Sky position (RA, Dec in degrees): 175.447, 7.603
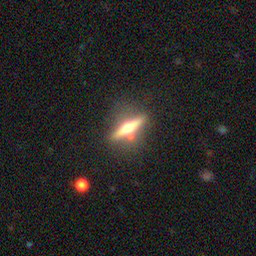
Galaxy morphology: Edge-on Galaxies with Bulge